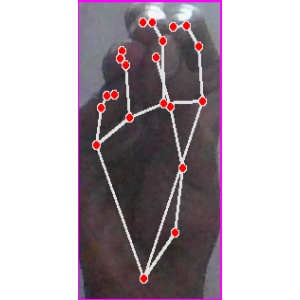
अक्षर: ङ